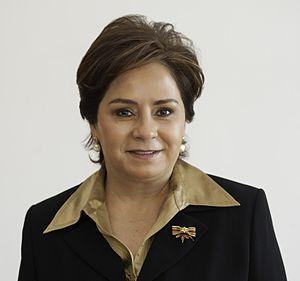
Patricia Espinosa Cantellano est une femme politique mexicaine. Depuis 2016, elle est secrétaire exécutive de la Convention-cadre des Nations unies sur les changements climatiques.